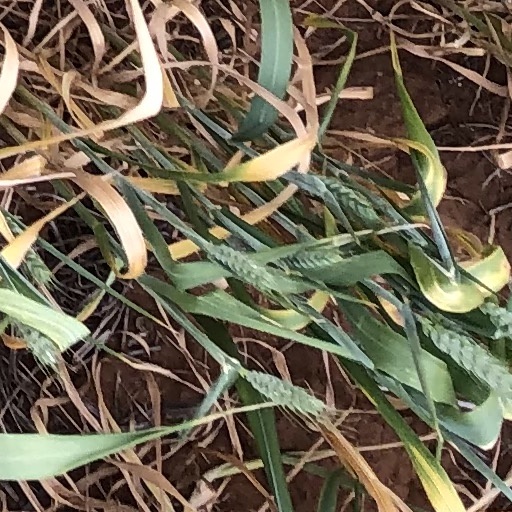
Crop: wheat